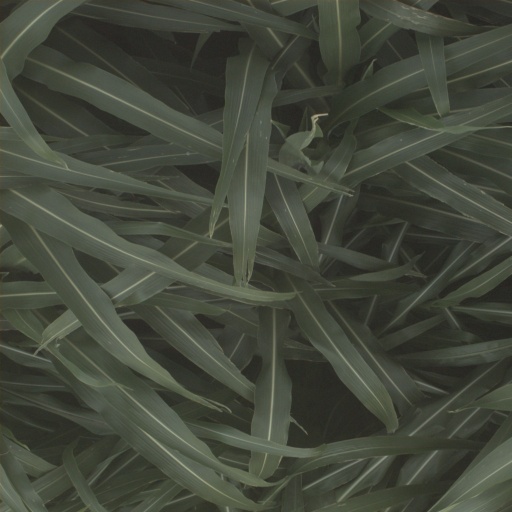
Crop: sorghum